Touki Toussaint

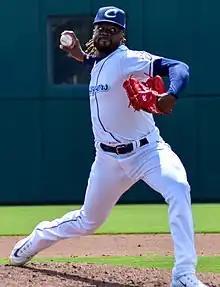
Toussaint with the Columbus Clippers in 2023

Dany Gilbert Kiti "Touki" Toussaint (born June 20, 1996) is an American professional baseball pitcher in the Los Angeles Angels organization. He has previously played in Major League Baseball (MLB) for the Atlanta Braves, Cleveland Guardians, and Chicago White Sox. Toussaint was selected by the Arizona Diamondbacks in the first round of the 2014 MLB draft, and made his MLB debut in 2018 with the Braves.